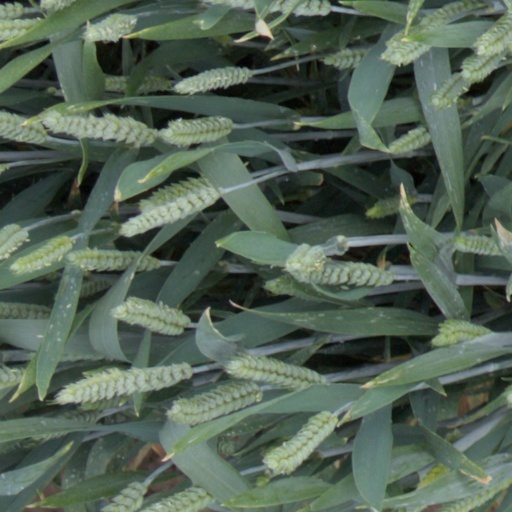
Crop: wheat